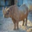
Label: deer